Ocean Network Express

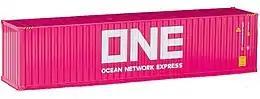
ONE 40ft container.

ONE decided to paint all its newly launched ships and containers in a recognizable and eye-catching magenta shade (refrigerated containers have the opposite coloring). The magenta colour scheme was inspired by the cherry blossom trees, one of the national symbols of Japan, where the mother companies are located. Other owned ships will also be painted magenta.